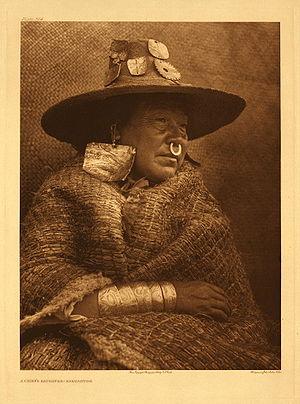
Une modification corporelle est une transformation, localisée ou étendue, réversible ou non, du corps d'un individu, au moyen d'une pratique et dans un but ayant un caractère culturel. Si des phénomènes naturels tels que la croissance, la grossesse, la vieillesse, ou certaines maladies, ou encore des traitements médicaux ou chirurgicaux entrainent des modifications du corps, l'expression est utilisée en anthropologie pour désigner plus spécifiquement les modifications corporelles artificielles, contrôlées et délibérées, excluant les mutilations punitives et les auto-mutilations relevant de troubles psychiatriques.